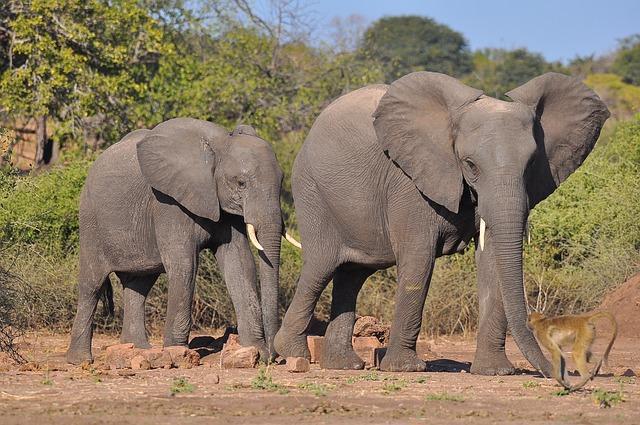
elephant